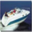
Label: ship